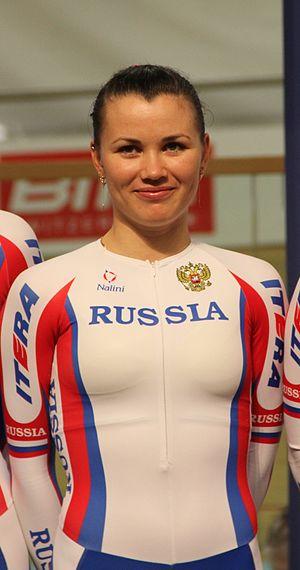
Gulnaz Badykova, née le 21 avril 1994, est une coureuse cycliste russe. Elle a été championne d'Europe de poursuite par équipes espoirs en 2013 et 2014, et championne d'Europe de la course aux points espoirs en 2015. En catégorie élites, elle est notamment médaillée d'argent de la poursuite par équipes aux championnats d'Europe de 2015.